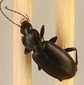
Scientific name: Calathus advena
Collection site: Rocky Mountains NEON (RMNP), plot RMNP_012